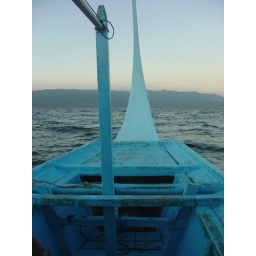
It's a lake in a volcanoe on a lake...so at least one boat ride is invovled....